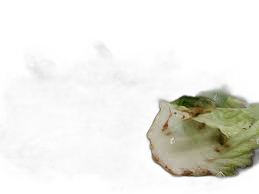
Waste category: biological